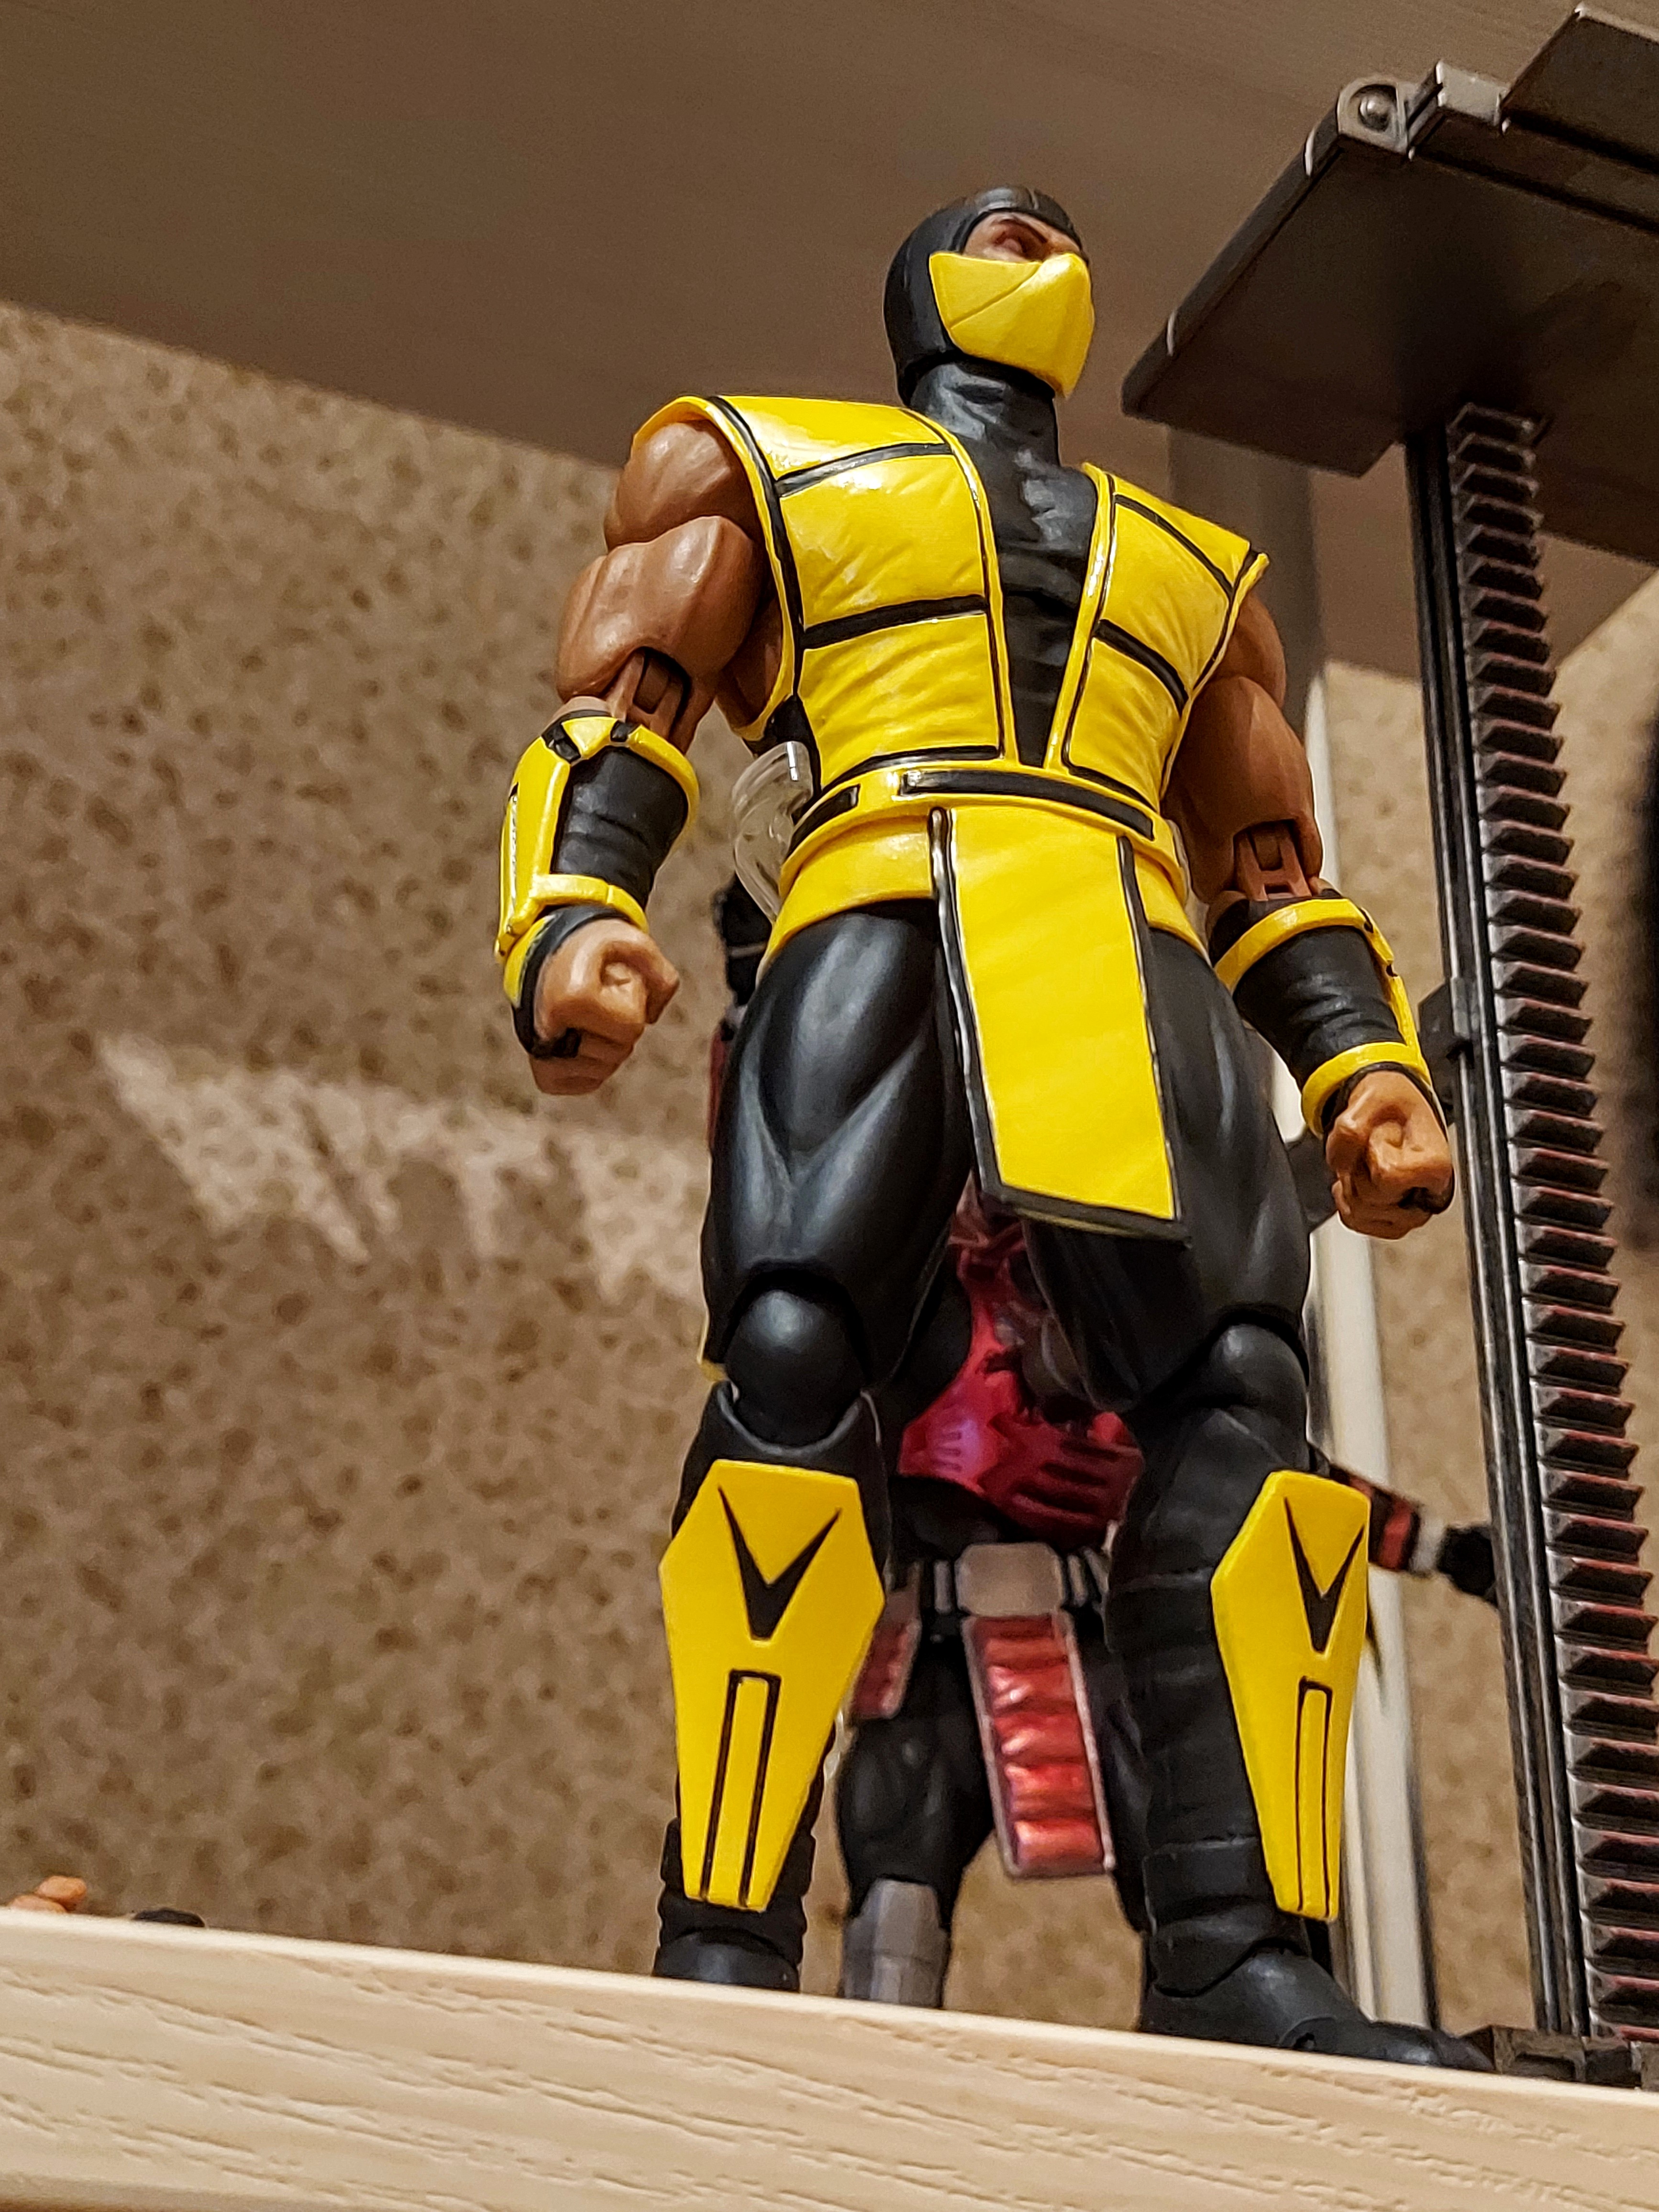
scorpion, storm, collectibles, helmet, toy, mecha, armour, personal protective equipment, Ballistic vest, machine, thigh, fictional character, action figure, metal, costume, carmine, robot, recreation, figurine, fiction, breastplate, hero, soil, animation, knight, competition event